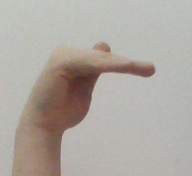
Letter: khaa